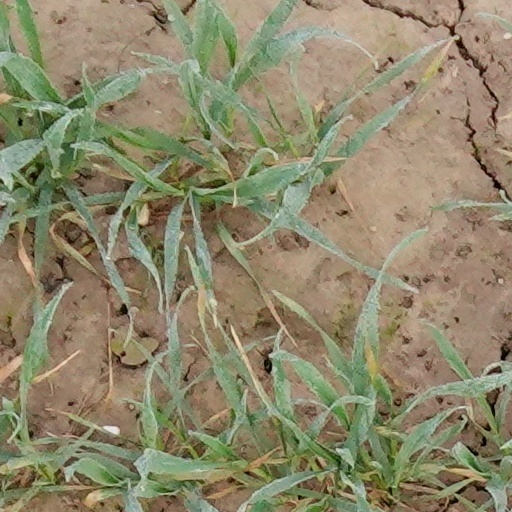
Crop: wheat